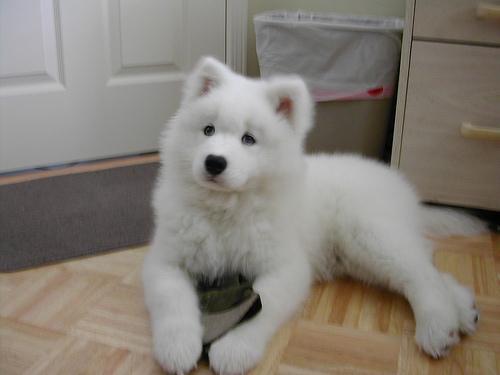
Samoyed